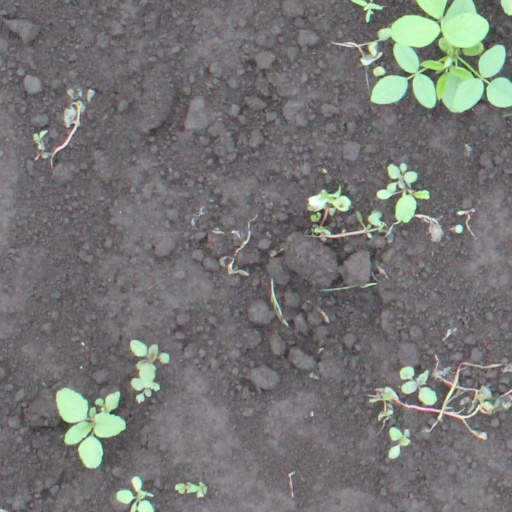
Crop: soybean